Count Dracula's Great Love

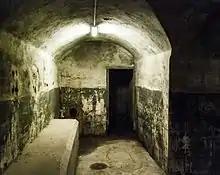
Even after restoration, Posición Jaca, the bunker under Parque del Capricho in Madrid, still has remnants of the black paint that was spread during the filming.

"Count Dracula's Great Love" opens outside a creepy old sanitorium in the Carpathian Mountains as two delivery men arrive with a large, heavy man-shaped crate. The owner, Doctor Wendell Marlowe (Paul Naschy), has just purchased the sanitorium, but has not yet moved in. Realizing that these rich castle-owning types have money and jewels just lying around, they decide to wander about and see if there is anything they can steal. One is struck in the head with an ax and the other gets his throat ripped out by a man in a black cape with velvet lining.